List of carnivorous plant periodicals

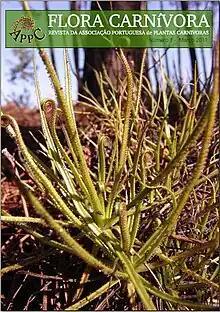
First issue of "Flora Carnívora" (March 2011), the magazine of the Portuguese Carnivorous Plant Society (APPC)

This list of carnivorous plant periodicals is a listing of periodicals devoted to the subject of carnivorous plants, most of which are (or were) published by carnivorous plant societies. The list includes magazines and journals as well as supplementary newsletters. Notable online periodicals are also listed.